36th Filmfare Awards

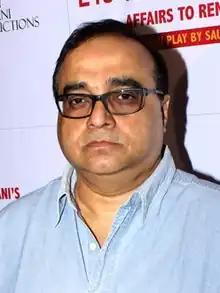
Rajkumar Santoshi – Best Director & Best Story Writer winner for "Ghayal"

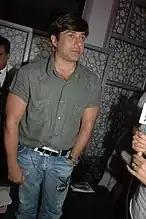
Sunny Deol – Best Actor winner for "Ghayal"

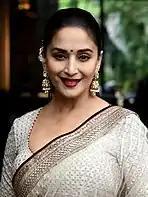
Madhuri Dixit – Best Actress winner for "Dil"

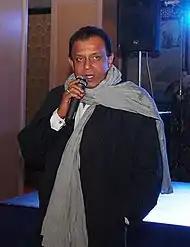
Mithun Chakraborty – Best Supporting Actor winner for "Agneepath"

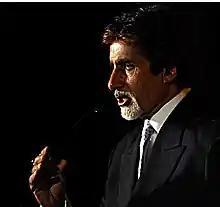
Amitabh Bachchan – Lifetime Achievement Awardee

"Rajkumar Santoshi – Ghayal"